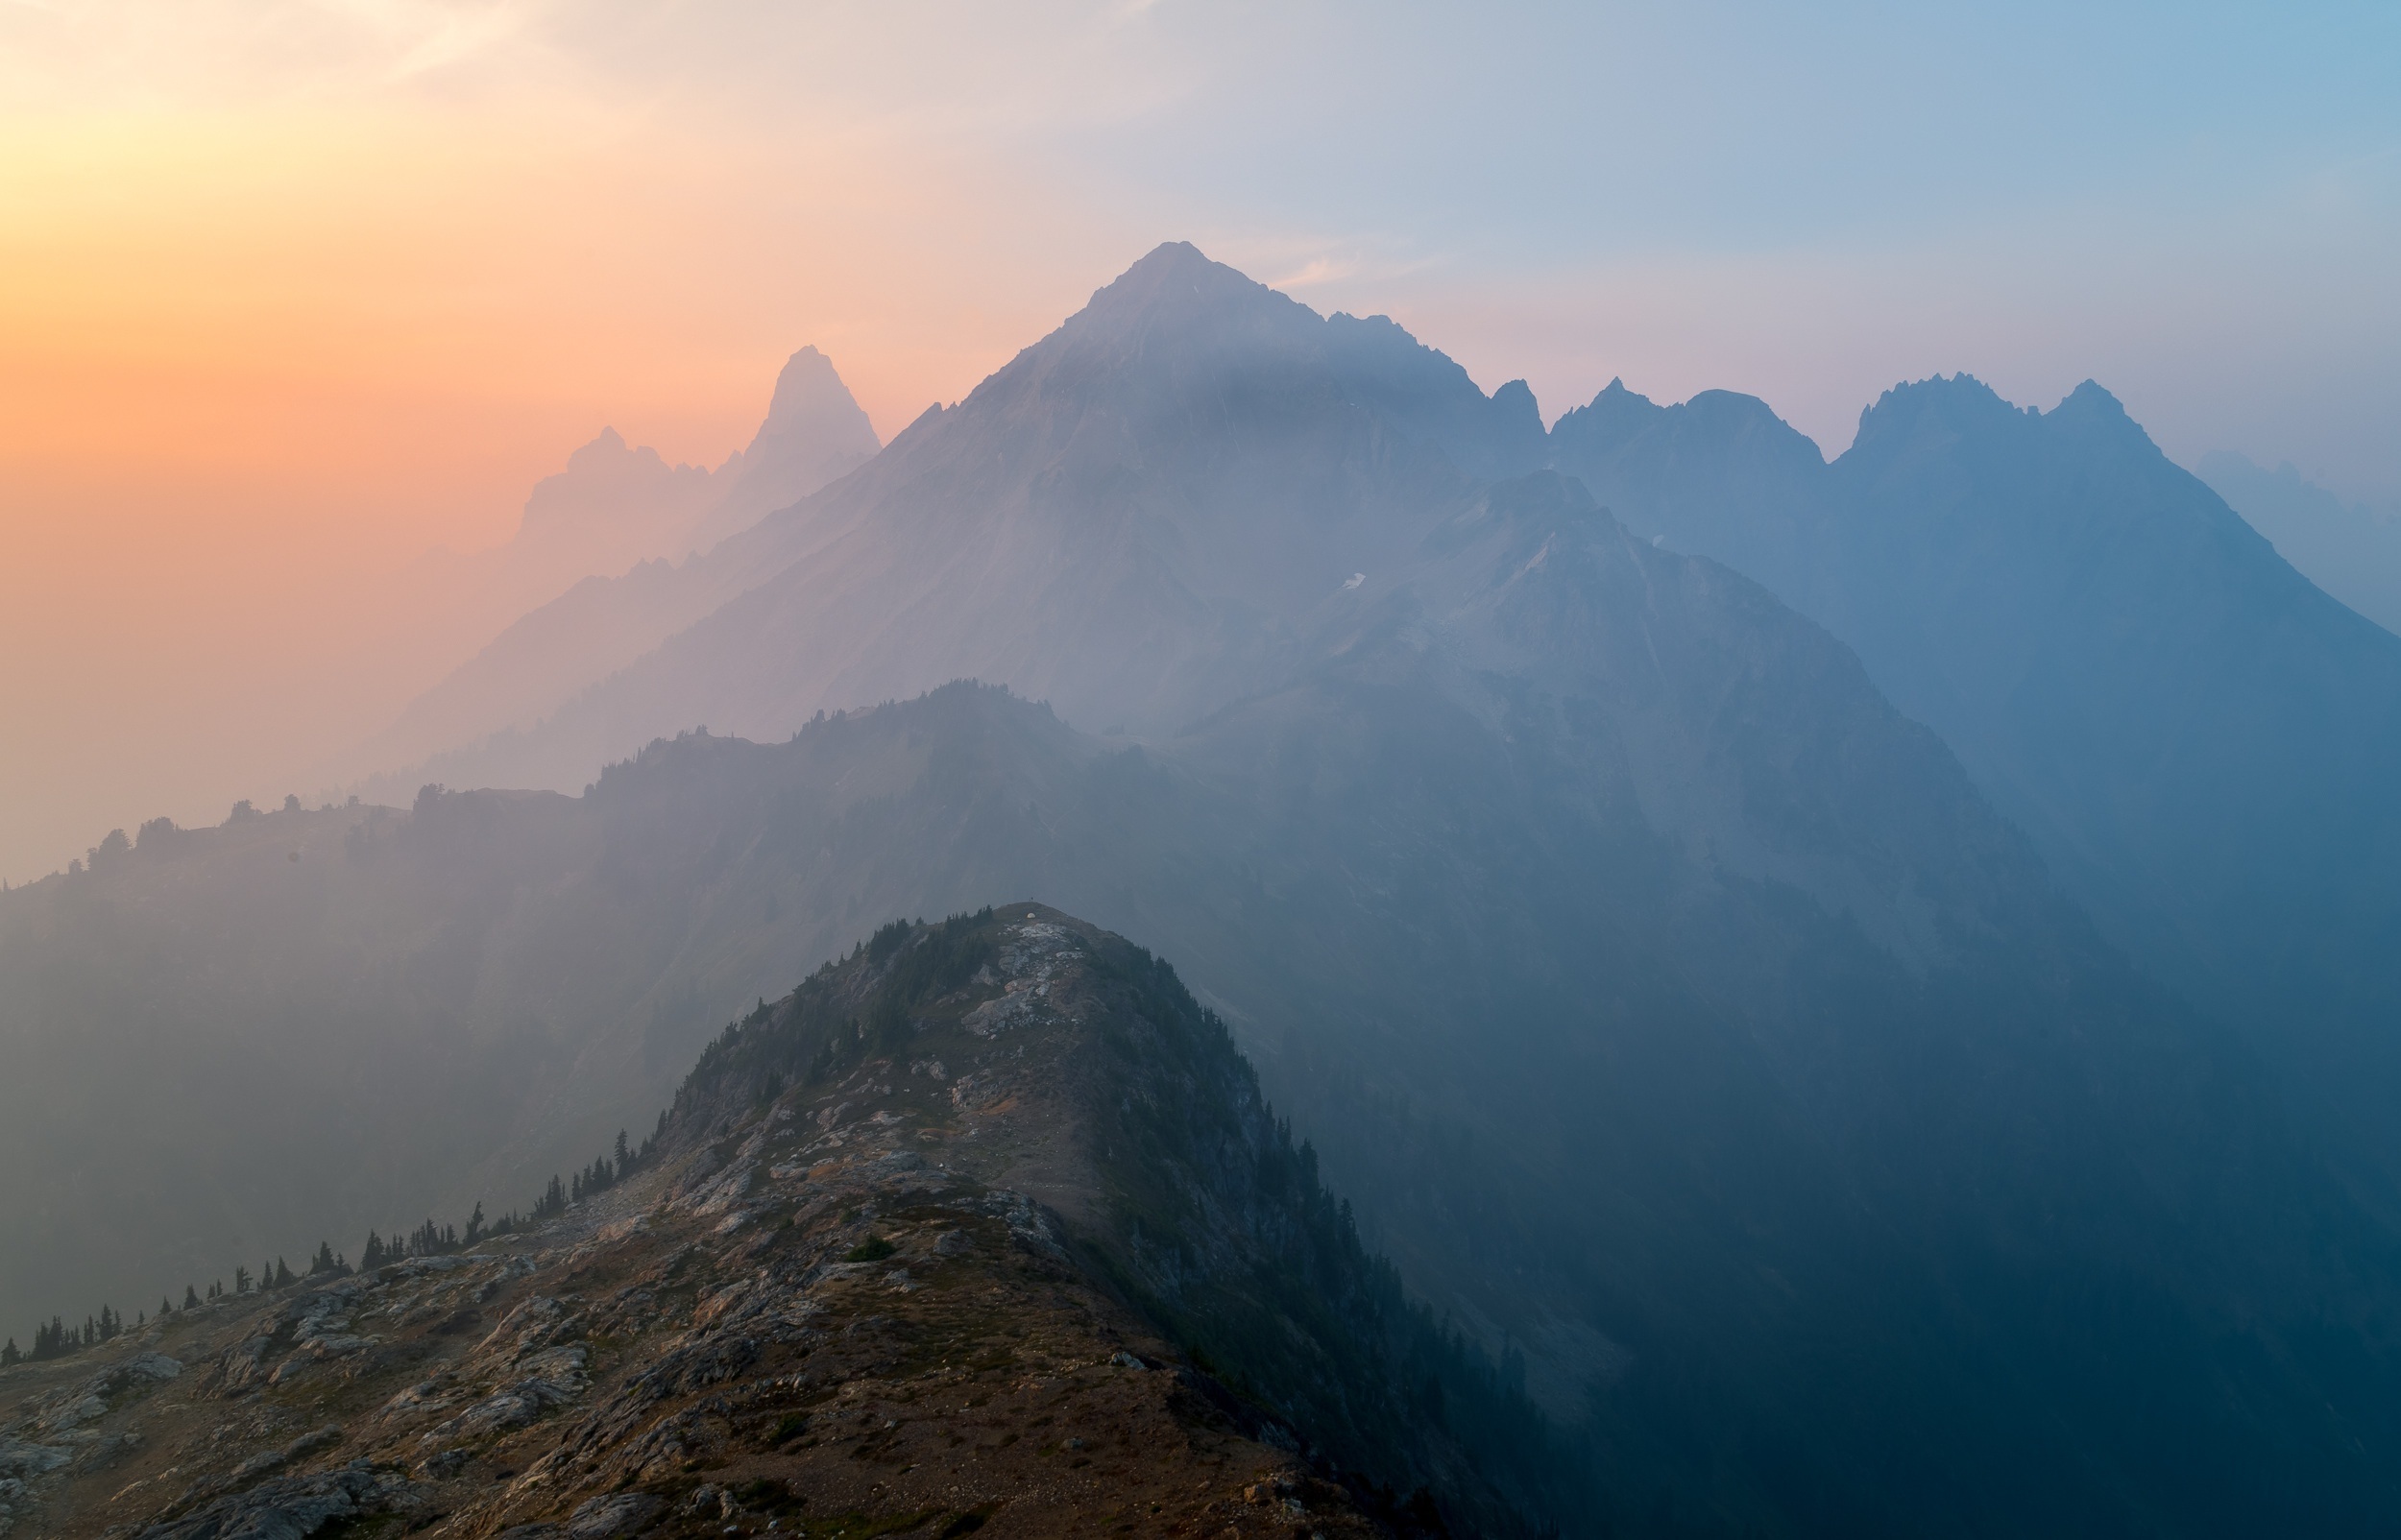
landscape, nature, outdoor, rock, wilderness, mountain, sunrise, morning, hill, adventure, view, dawn, peak, mountain range, foggy, extreme, mountain top, ridge, summit, mountains, alps, misty, plateau, scene, fell, top, landform, geographical feature, atmospheric phenomenon, mountainous landforms